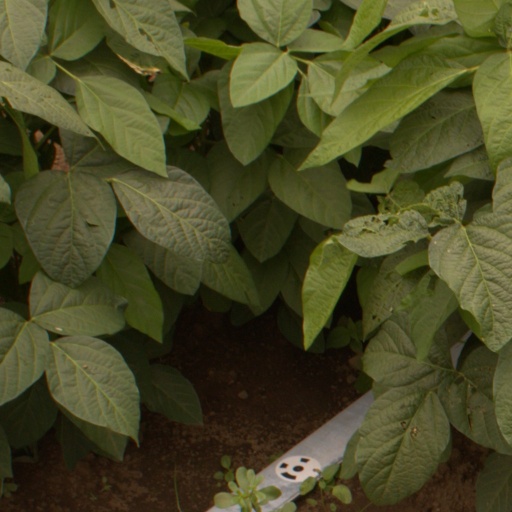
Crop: soybean